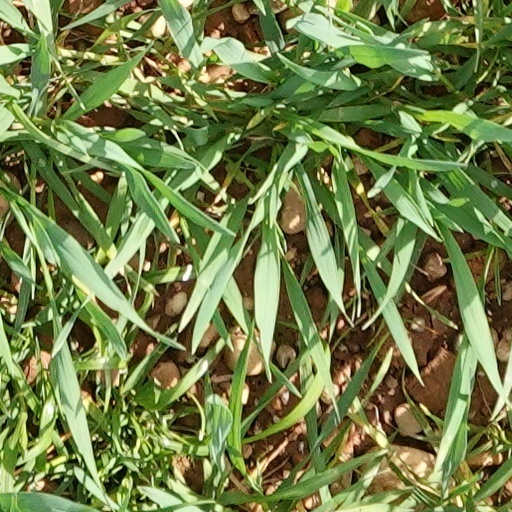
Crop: wheat